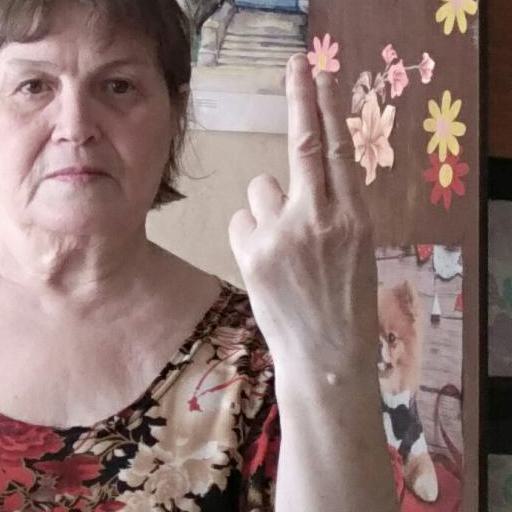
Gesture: two_up_inverted